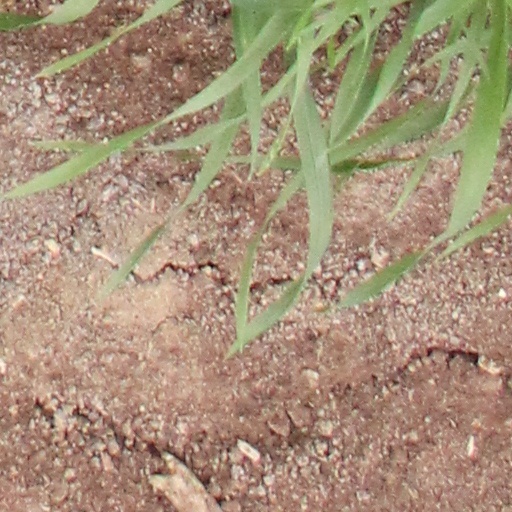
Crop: wheat